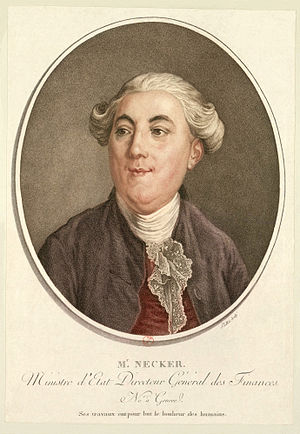
Jacques Necker
Jacques Necker var en fransk bankier og statsmand af schweizisk og tysk oprindelse. Som finansminister i tre perioder op til og under Den Franske Revolution søgte han synligt og i sidste ende forgæves at reformere Frankrigs forliste økonomi. Indledningsvis havde Necker dog haft tydelig succes med sine tiltag. Han var derfor meget folkekær, men nød uvilje hos den herskende elite som reformerne besværede. Kongens bratte afskedigelse af ham 11. juli 1789 bidrog mærkbart til den folkelige vrede, tre dage før stormen mod Bastillen, 14 juli.